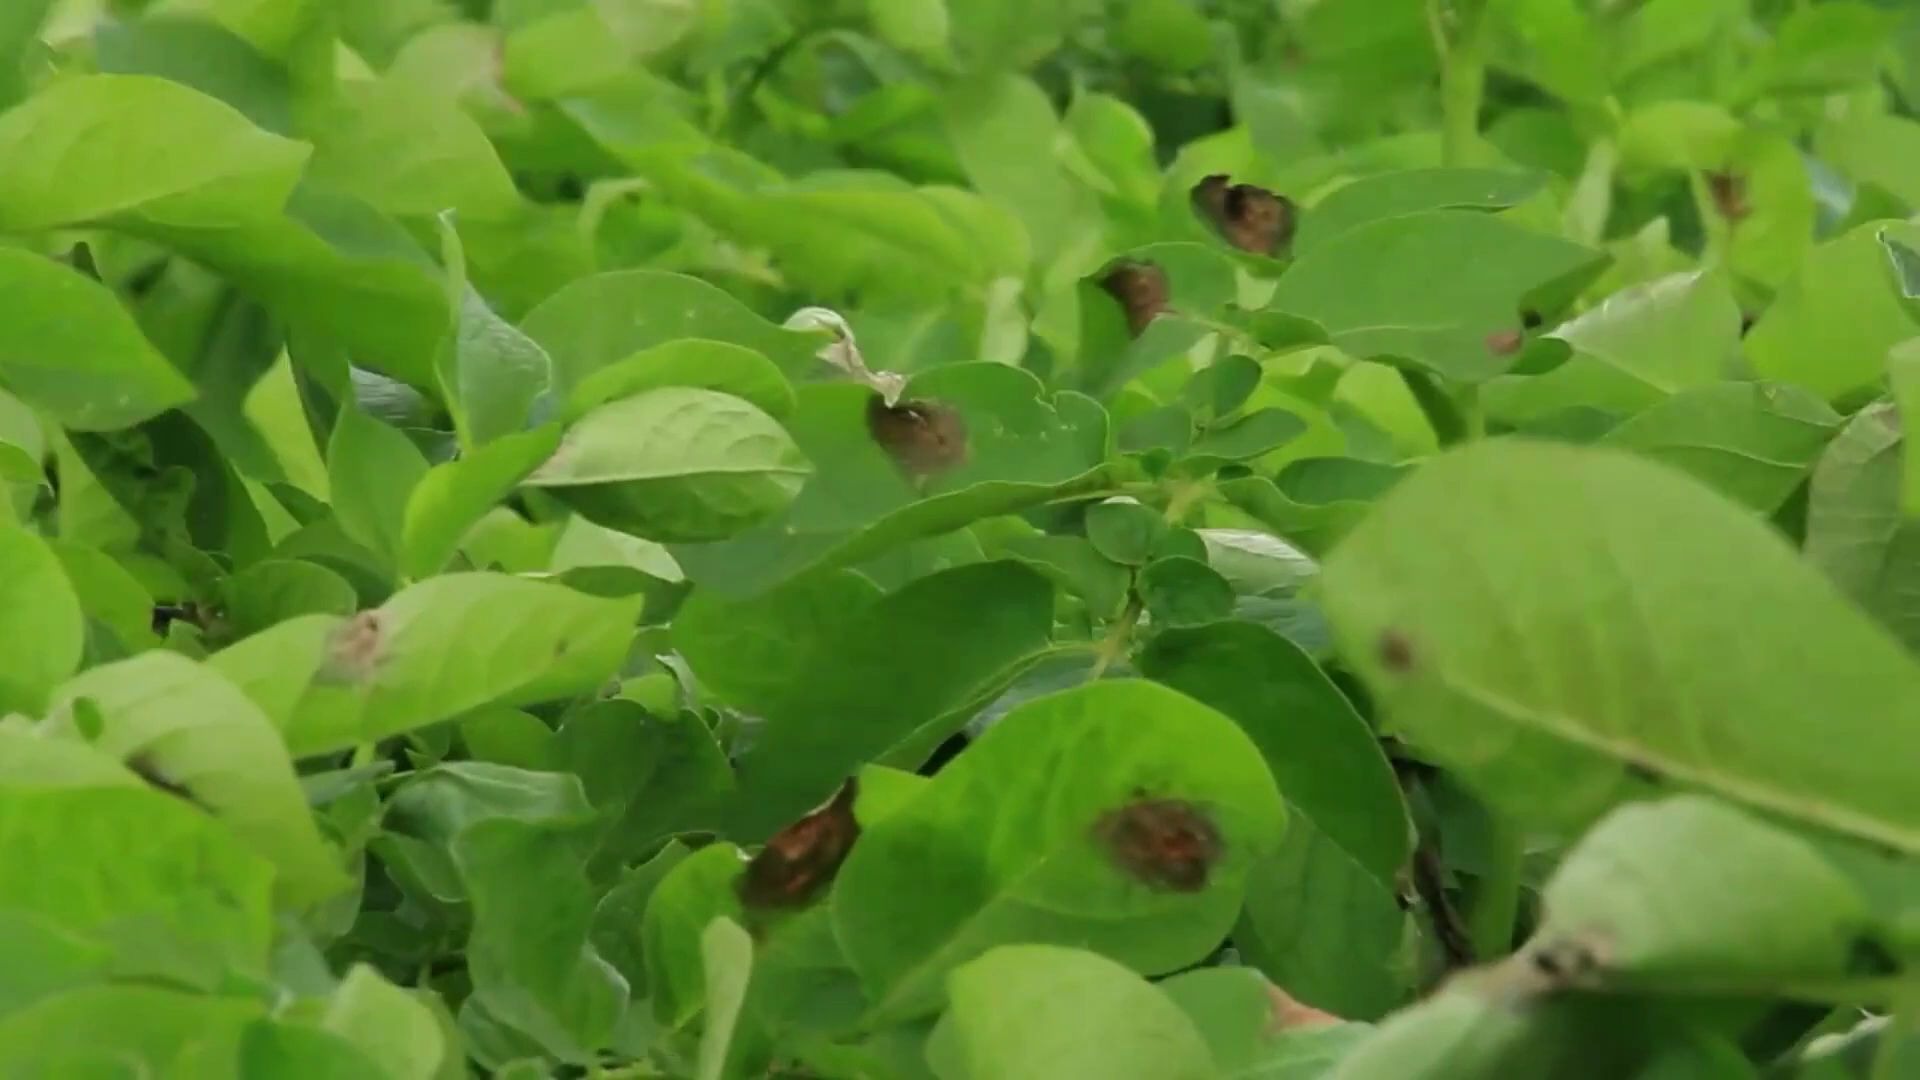
Plant: Potato
Disease: potato late blight